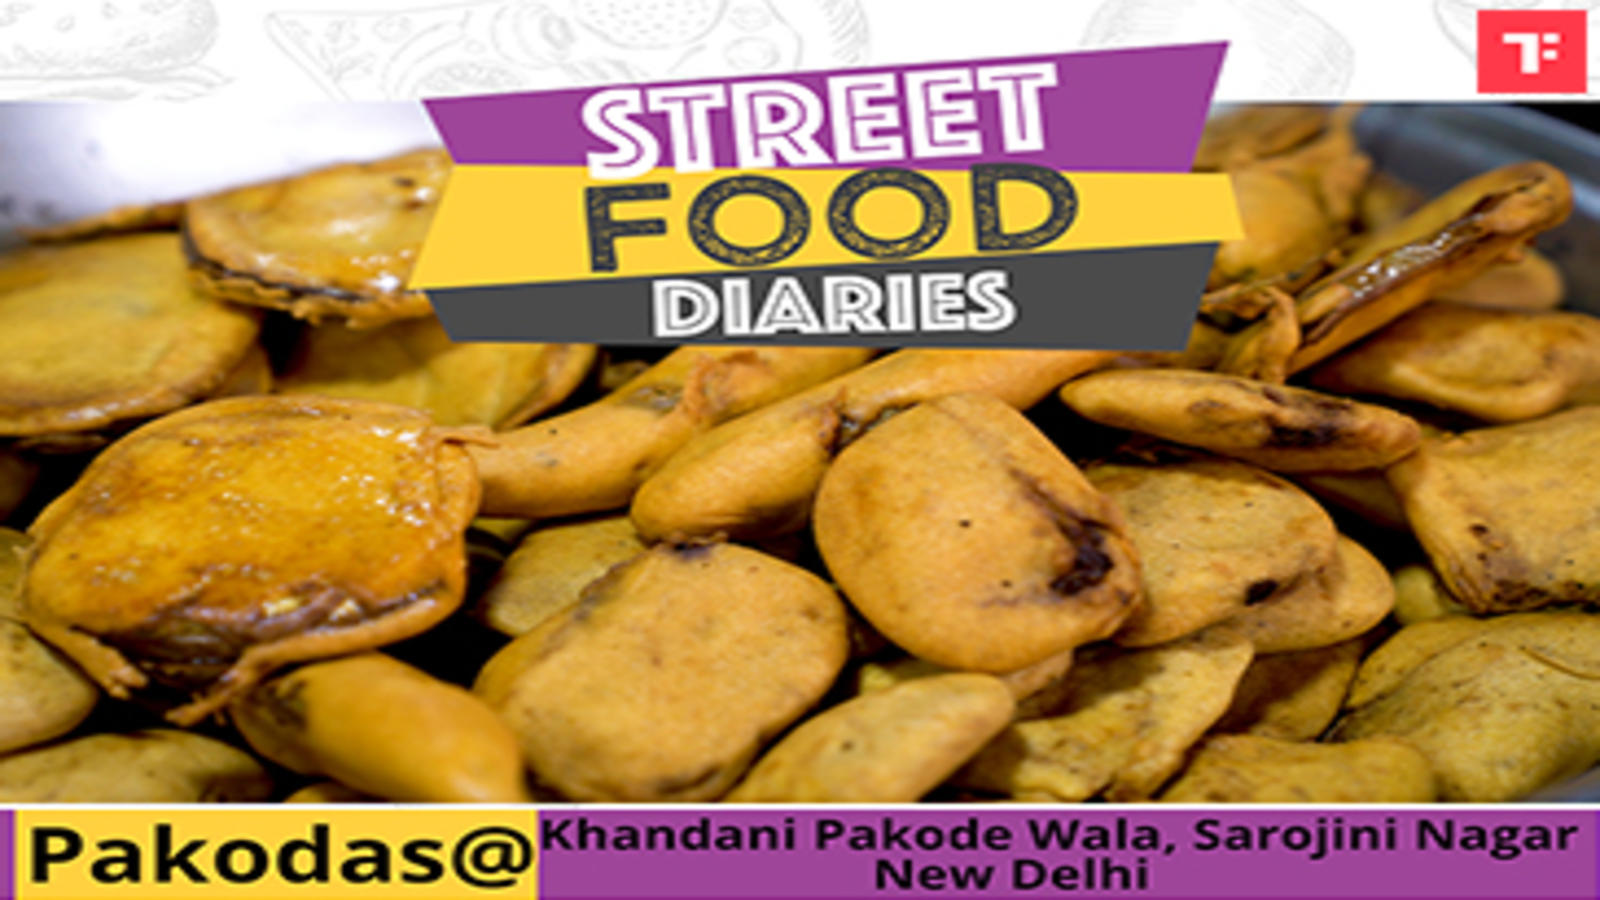
Dish: pakode